CD/DVD based immunoassay

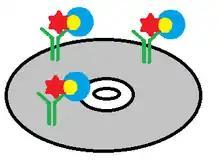
Illustration of the basic componenets of a CD/DVD based immunoassay, which includes the disk (grey), a probe (green), gold nanoparticle (red), analyte (yellow), and silver particle (blue)

A compact disk/digital versatile disk (CD/DVD) based immunoassay is a method for determining the concentration of a compound in research and diagnostic laboratories by performing the test on an adapted CD/DVD surface using an adapted optical disc drive; these methods have been discussed and prototyped in research labs since 1991.